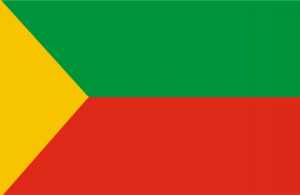
Chang Chi-fu, plus connu sous le nom de guerre de Khun Sa, est un seigneur de la guerre birman. Il était surnommé le « Prince de la Prospérité » « Roi de l'Opium » ou le « Seigneur de la Mort » pour ses activités de trafic d'opium dans le triangle d'or. Il était aussi le chef de l'Armée Shan Unie et de la Mong Taï Army.